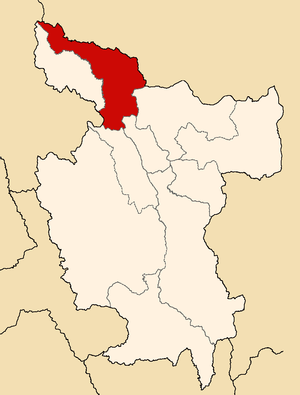
La province de Moyobamba est l'une des dix provinces de la région de San Martín, au Pérou. Son chef-lieu est la ville de Moyobamba.